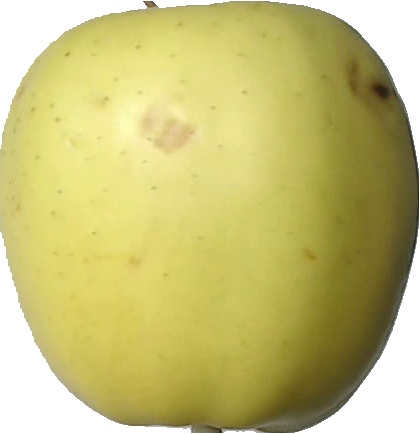
Label: apple_golden_2